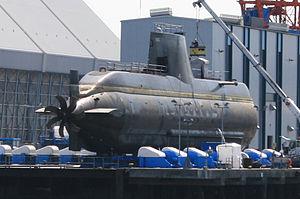
Liste des navires de la marine grecque.